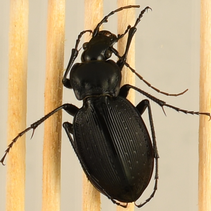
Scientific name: Carabus goryi
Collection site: Great Smoky Mountains National Park NEON (GRSM), plot GRSM_001